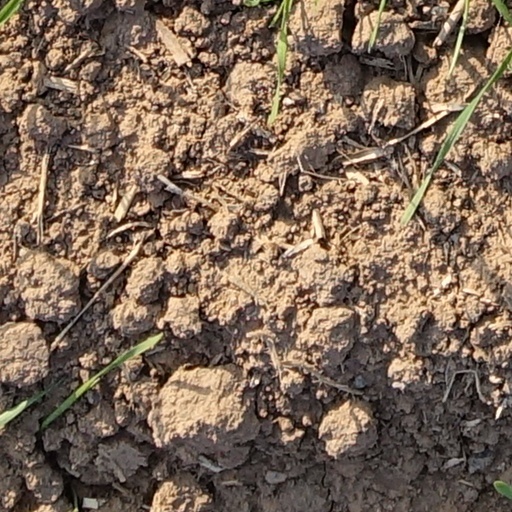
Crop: wheat